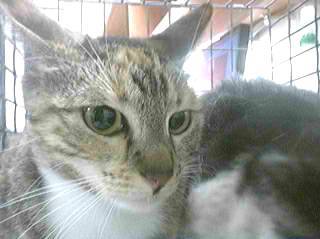
Label: cat